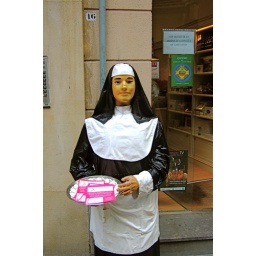
Bilbao walls and signs: this nun, fetchingly clad in shiny plastic, advertises cheese from the abbey...